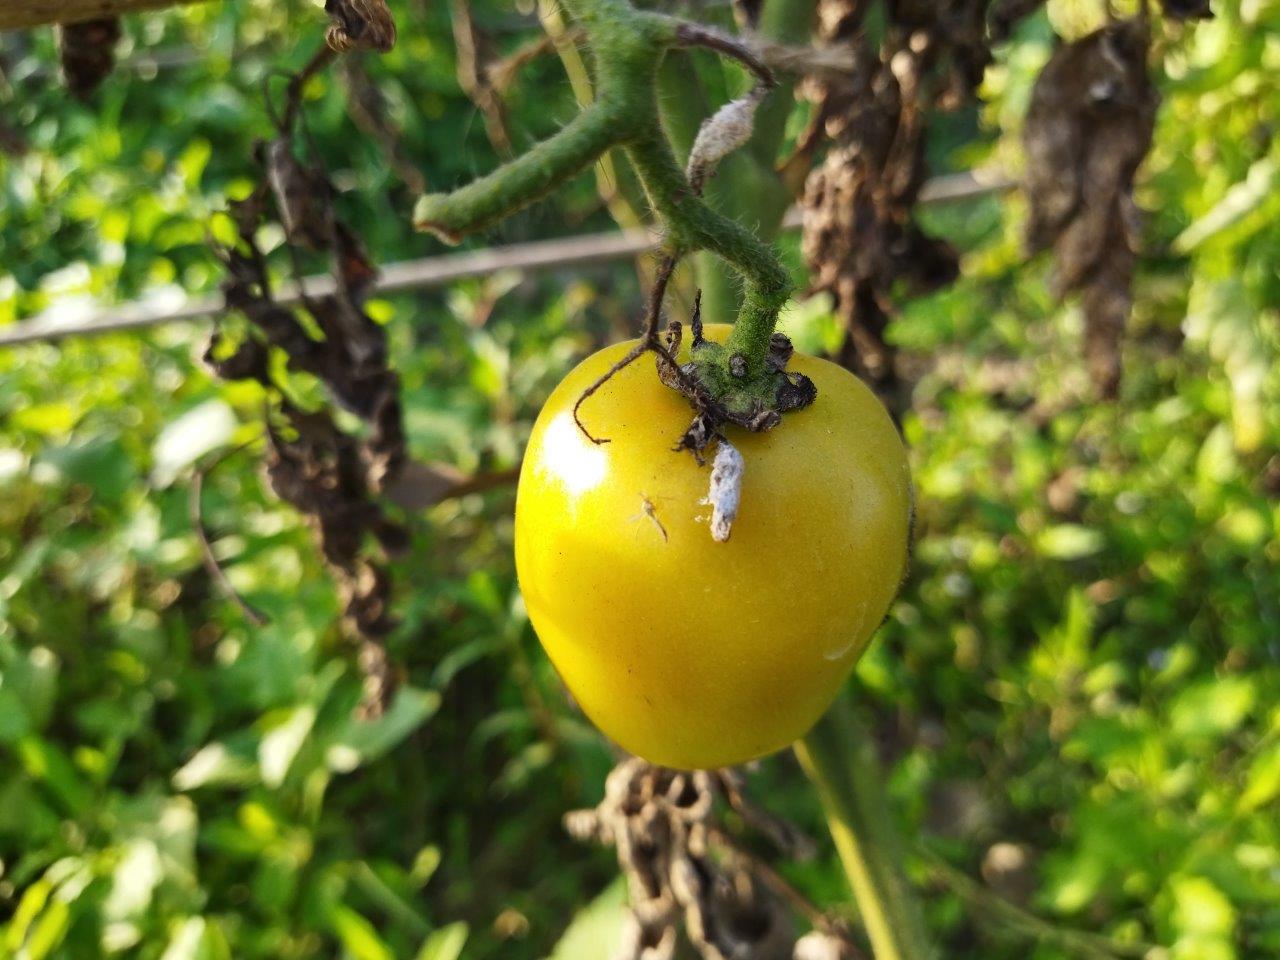
Maturity: Mature